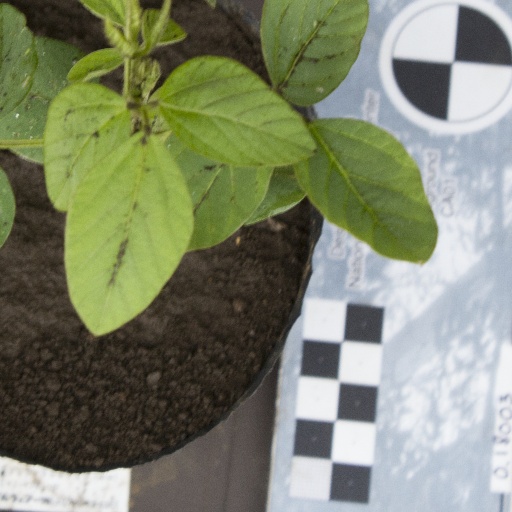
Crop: soybean